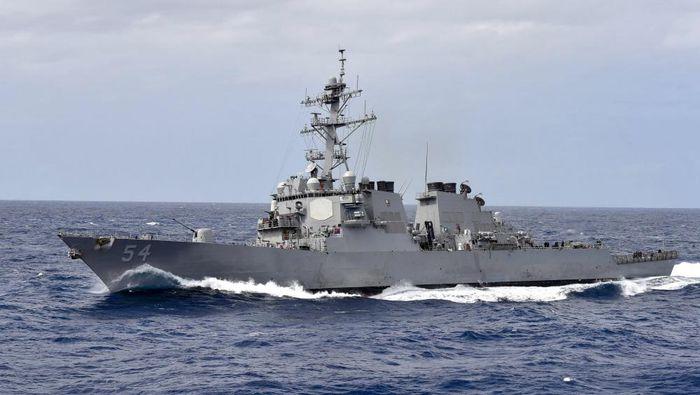
có một con tàu màu xám đang di chuyển ở trên biển